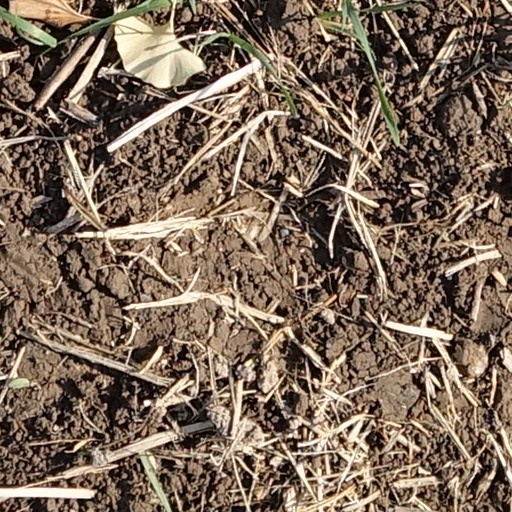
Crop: wheat